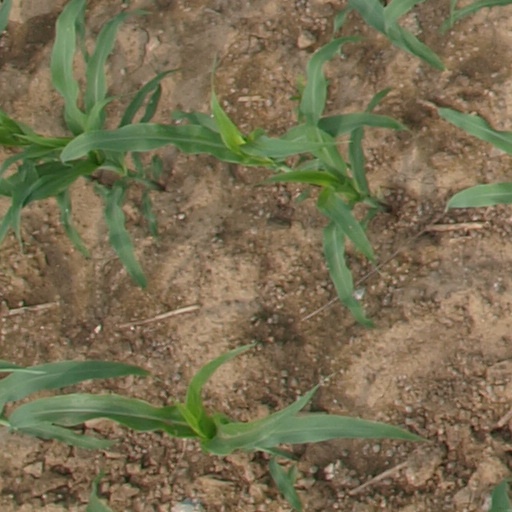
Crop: maize; corn